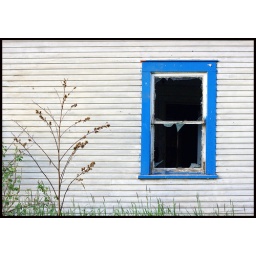
Spring window in blue